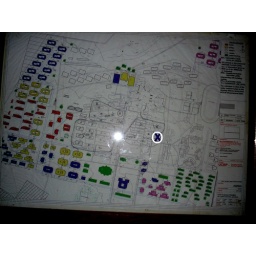
The white circle around the blue cross are the present Centre. All the other coloured shapes are new buildings